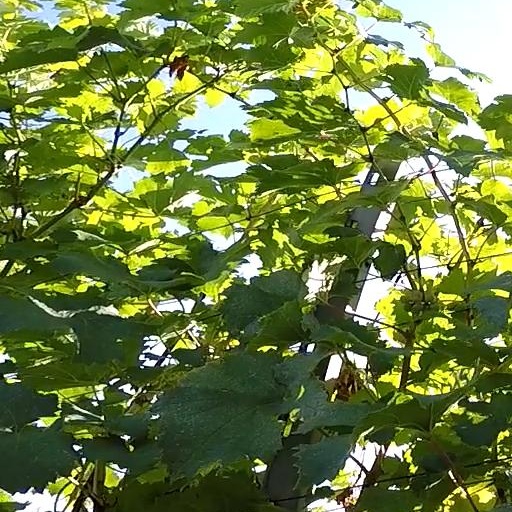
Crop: grape